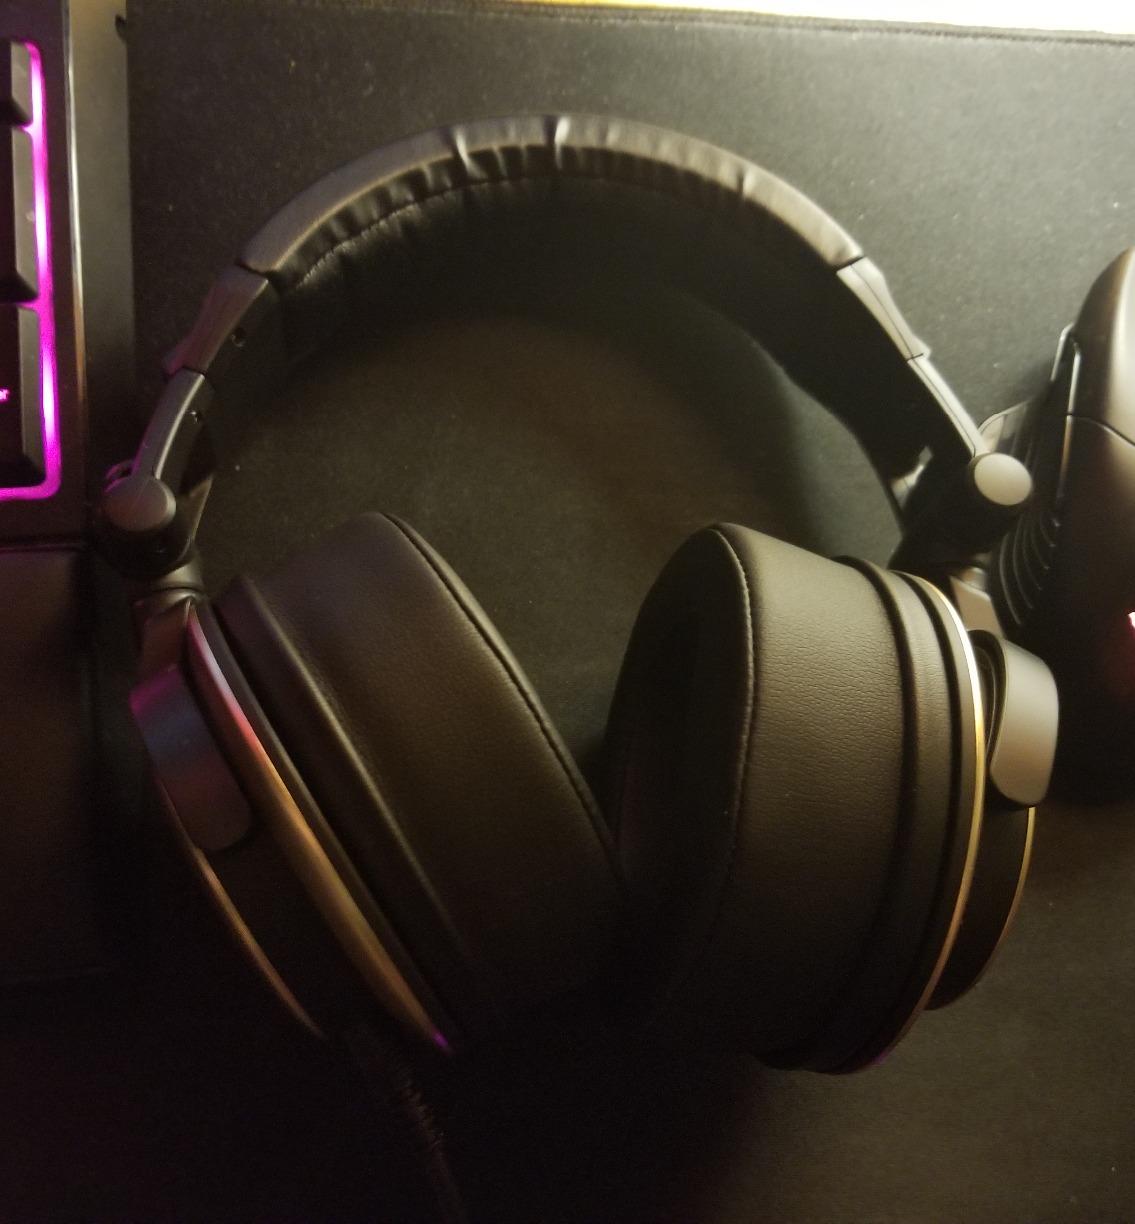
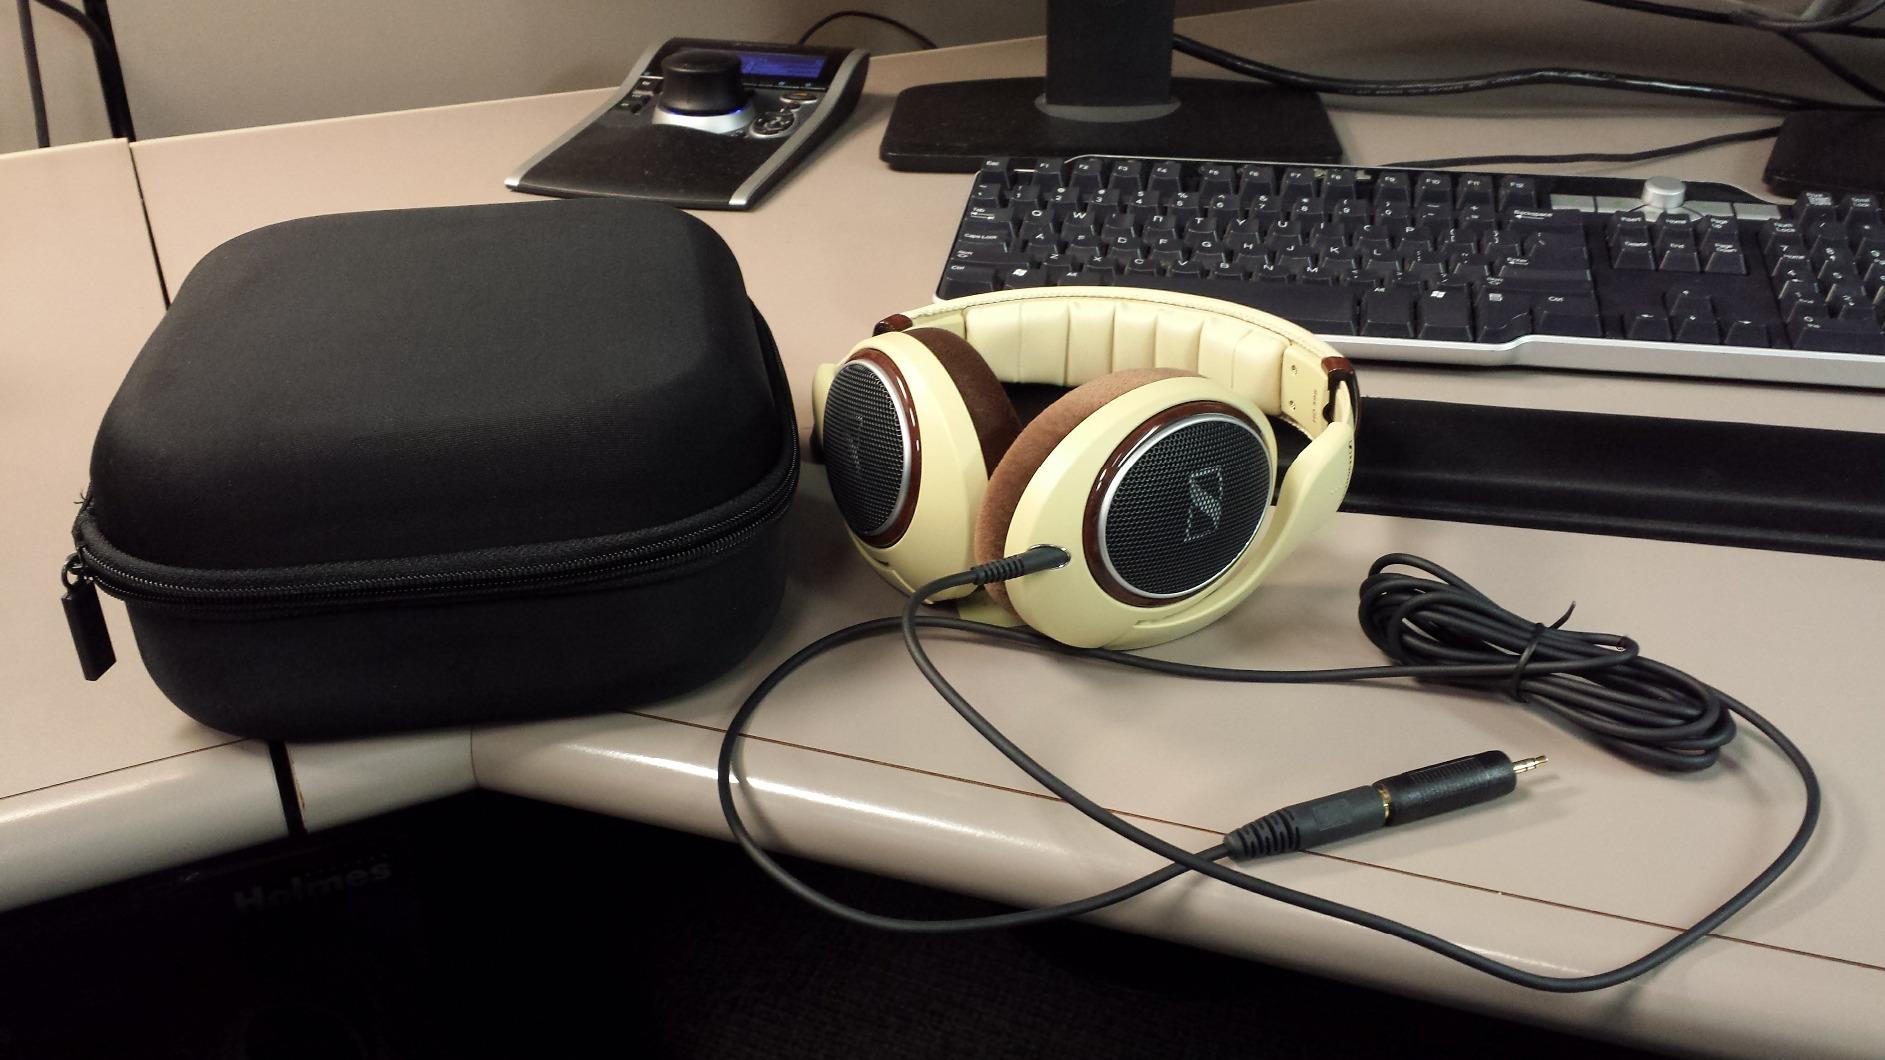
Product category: headphones
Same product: no